Parallel single-source shortest path algorithm

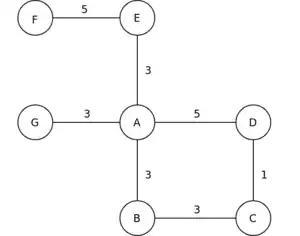
Example graph

Following is a step by step description of the algorithm execution for a small example graph. The source vertex is the vertex A and formula_23 is equal to 3.